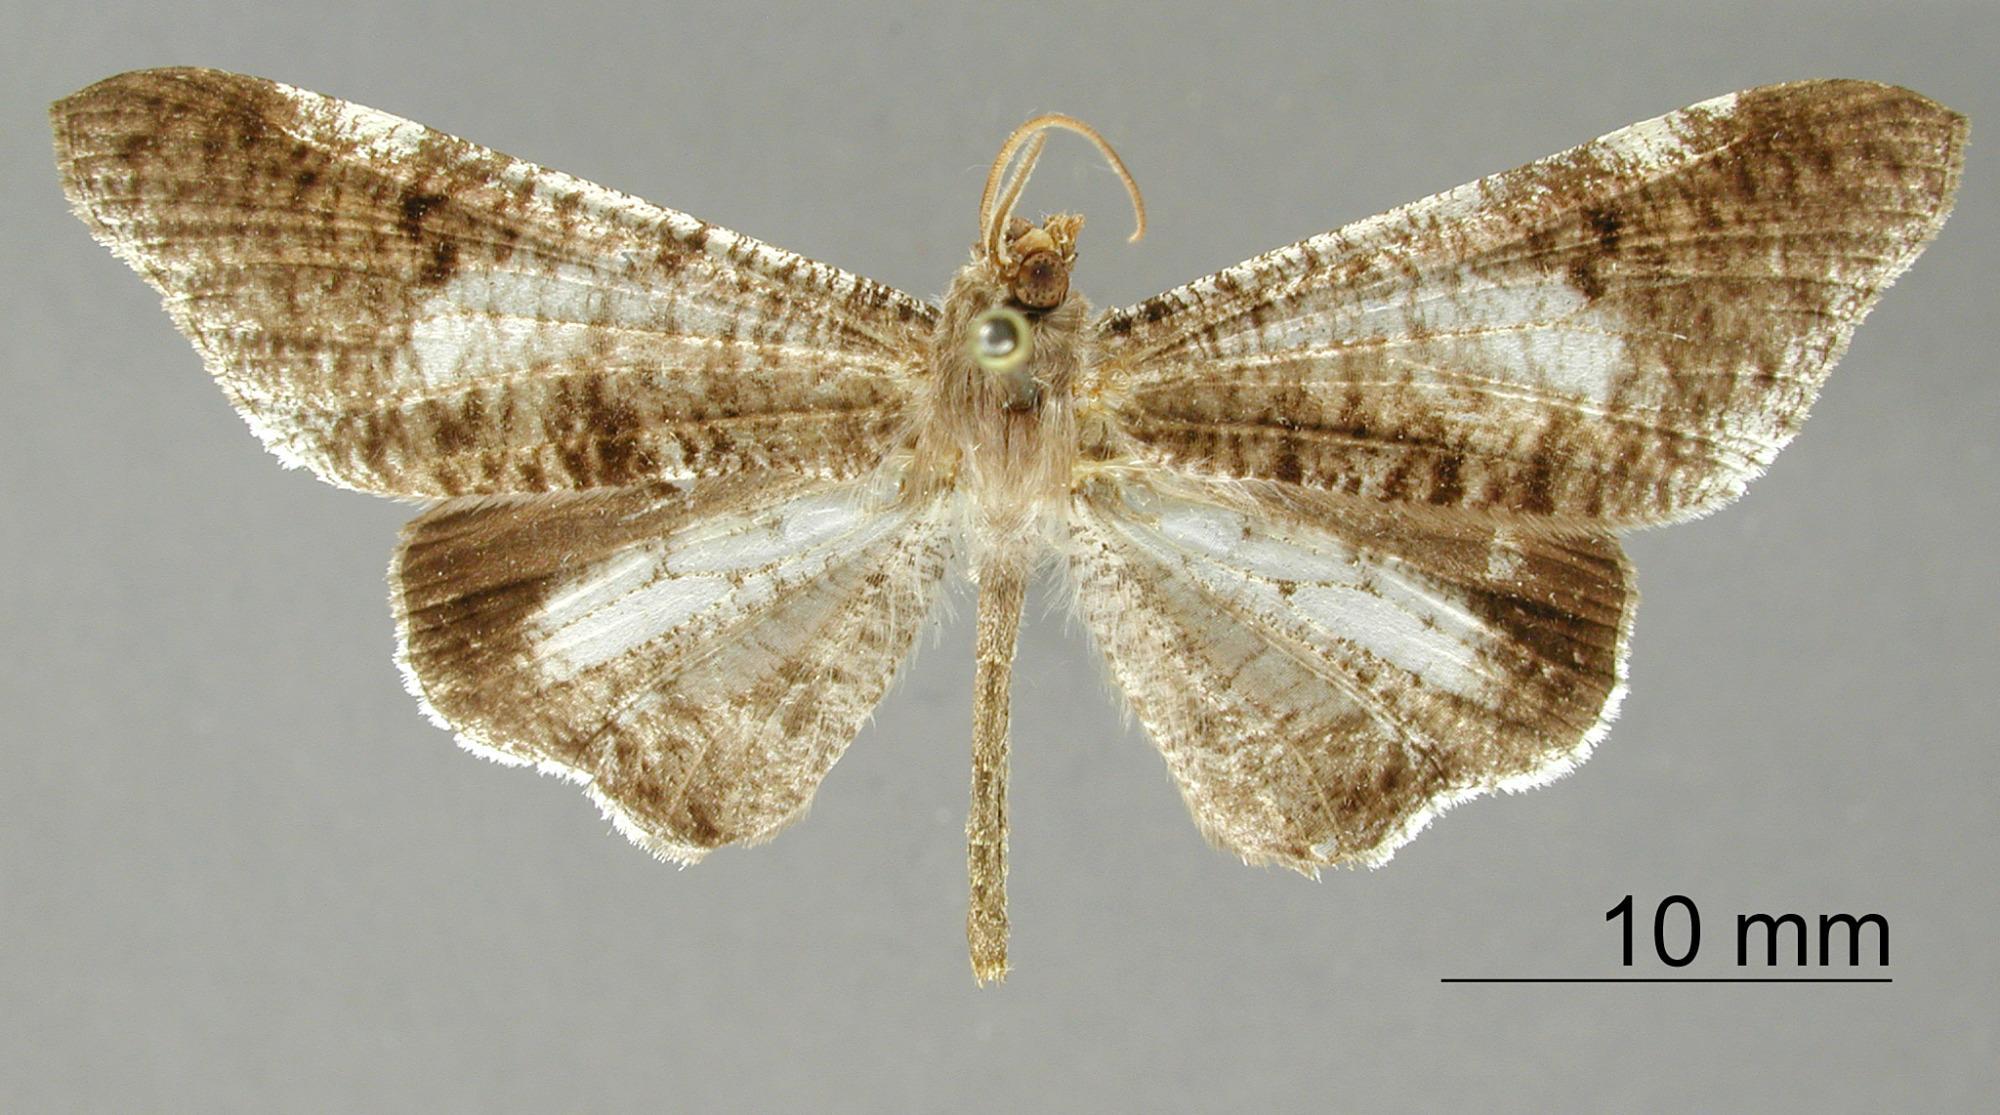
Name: Phellinodes latiplex
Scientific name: Phellinodes latiplex Dognin, 1911
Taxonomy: Animalia, Arthropoda, Insecta, Lepidoptera, Geometridae, Hedylinae
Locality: St. Laurent du Maroni, St. Laurant du Maroni, French Guiana